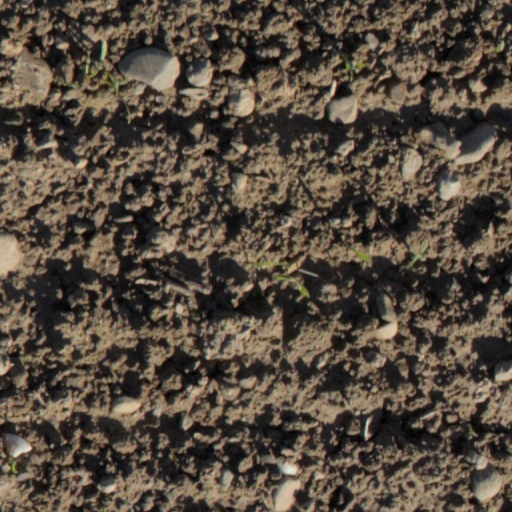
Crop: wheat